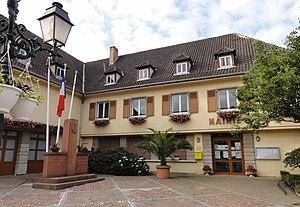
Surbourg [syʁbuʁ] est une commune française située dans le département du Bas-Rhin, en région Grand Est.